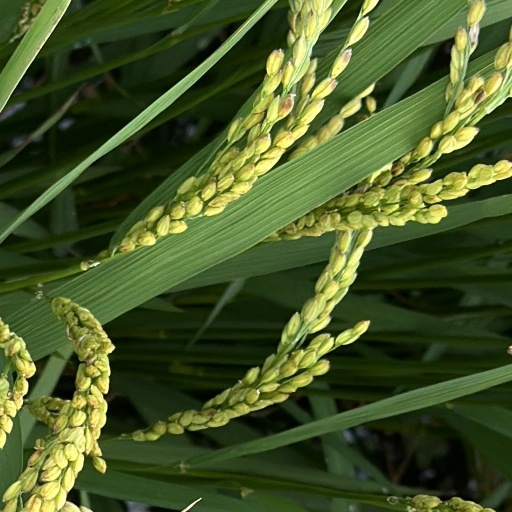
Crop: rice